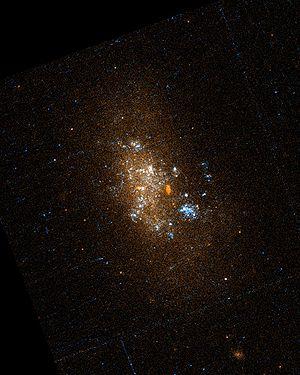
NGC 14 est une galaxie irrégulière de type magellanique. Elle est située à environ 11,8 Mpc de la Voie lactée en direction de la constellation de Pégase.